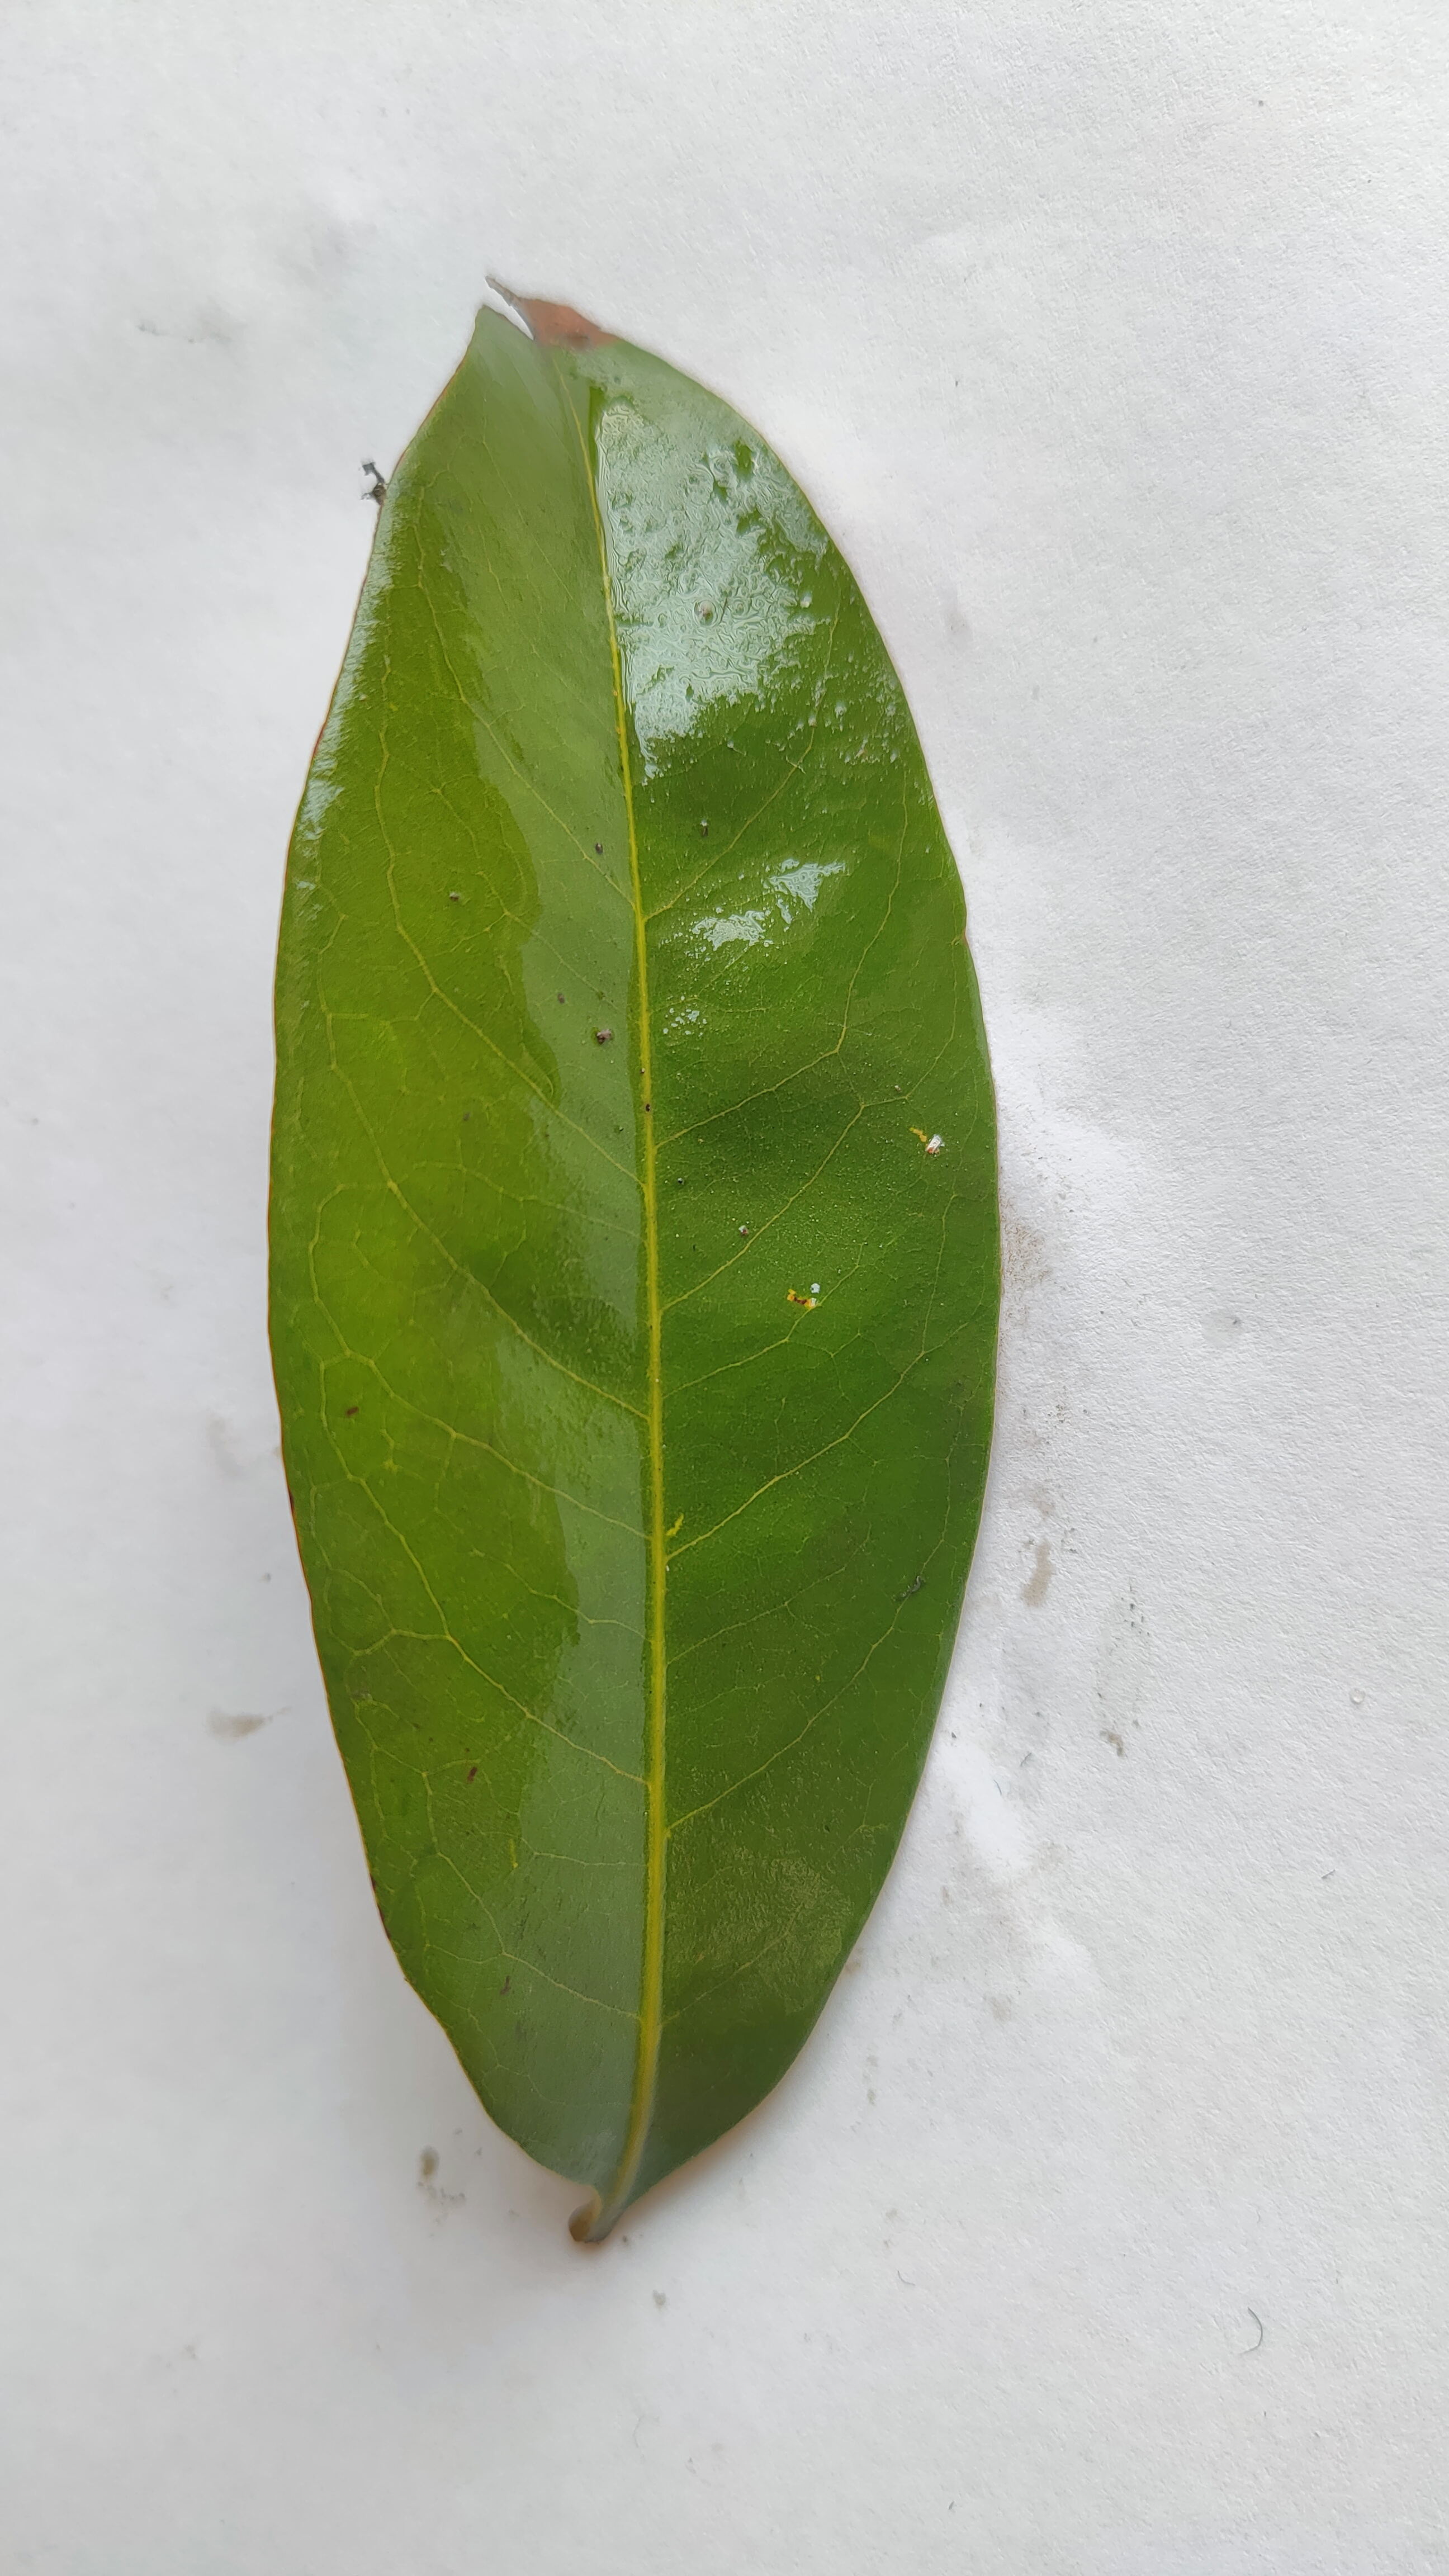
Leaf variety: Lychee